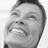
Emotion: happy